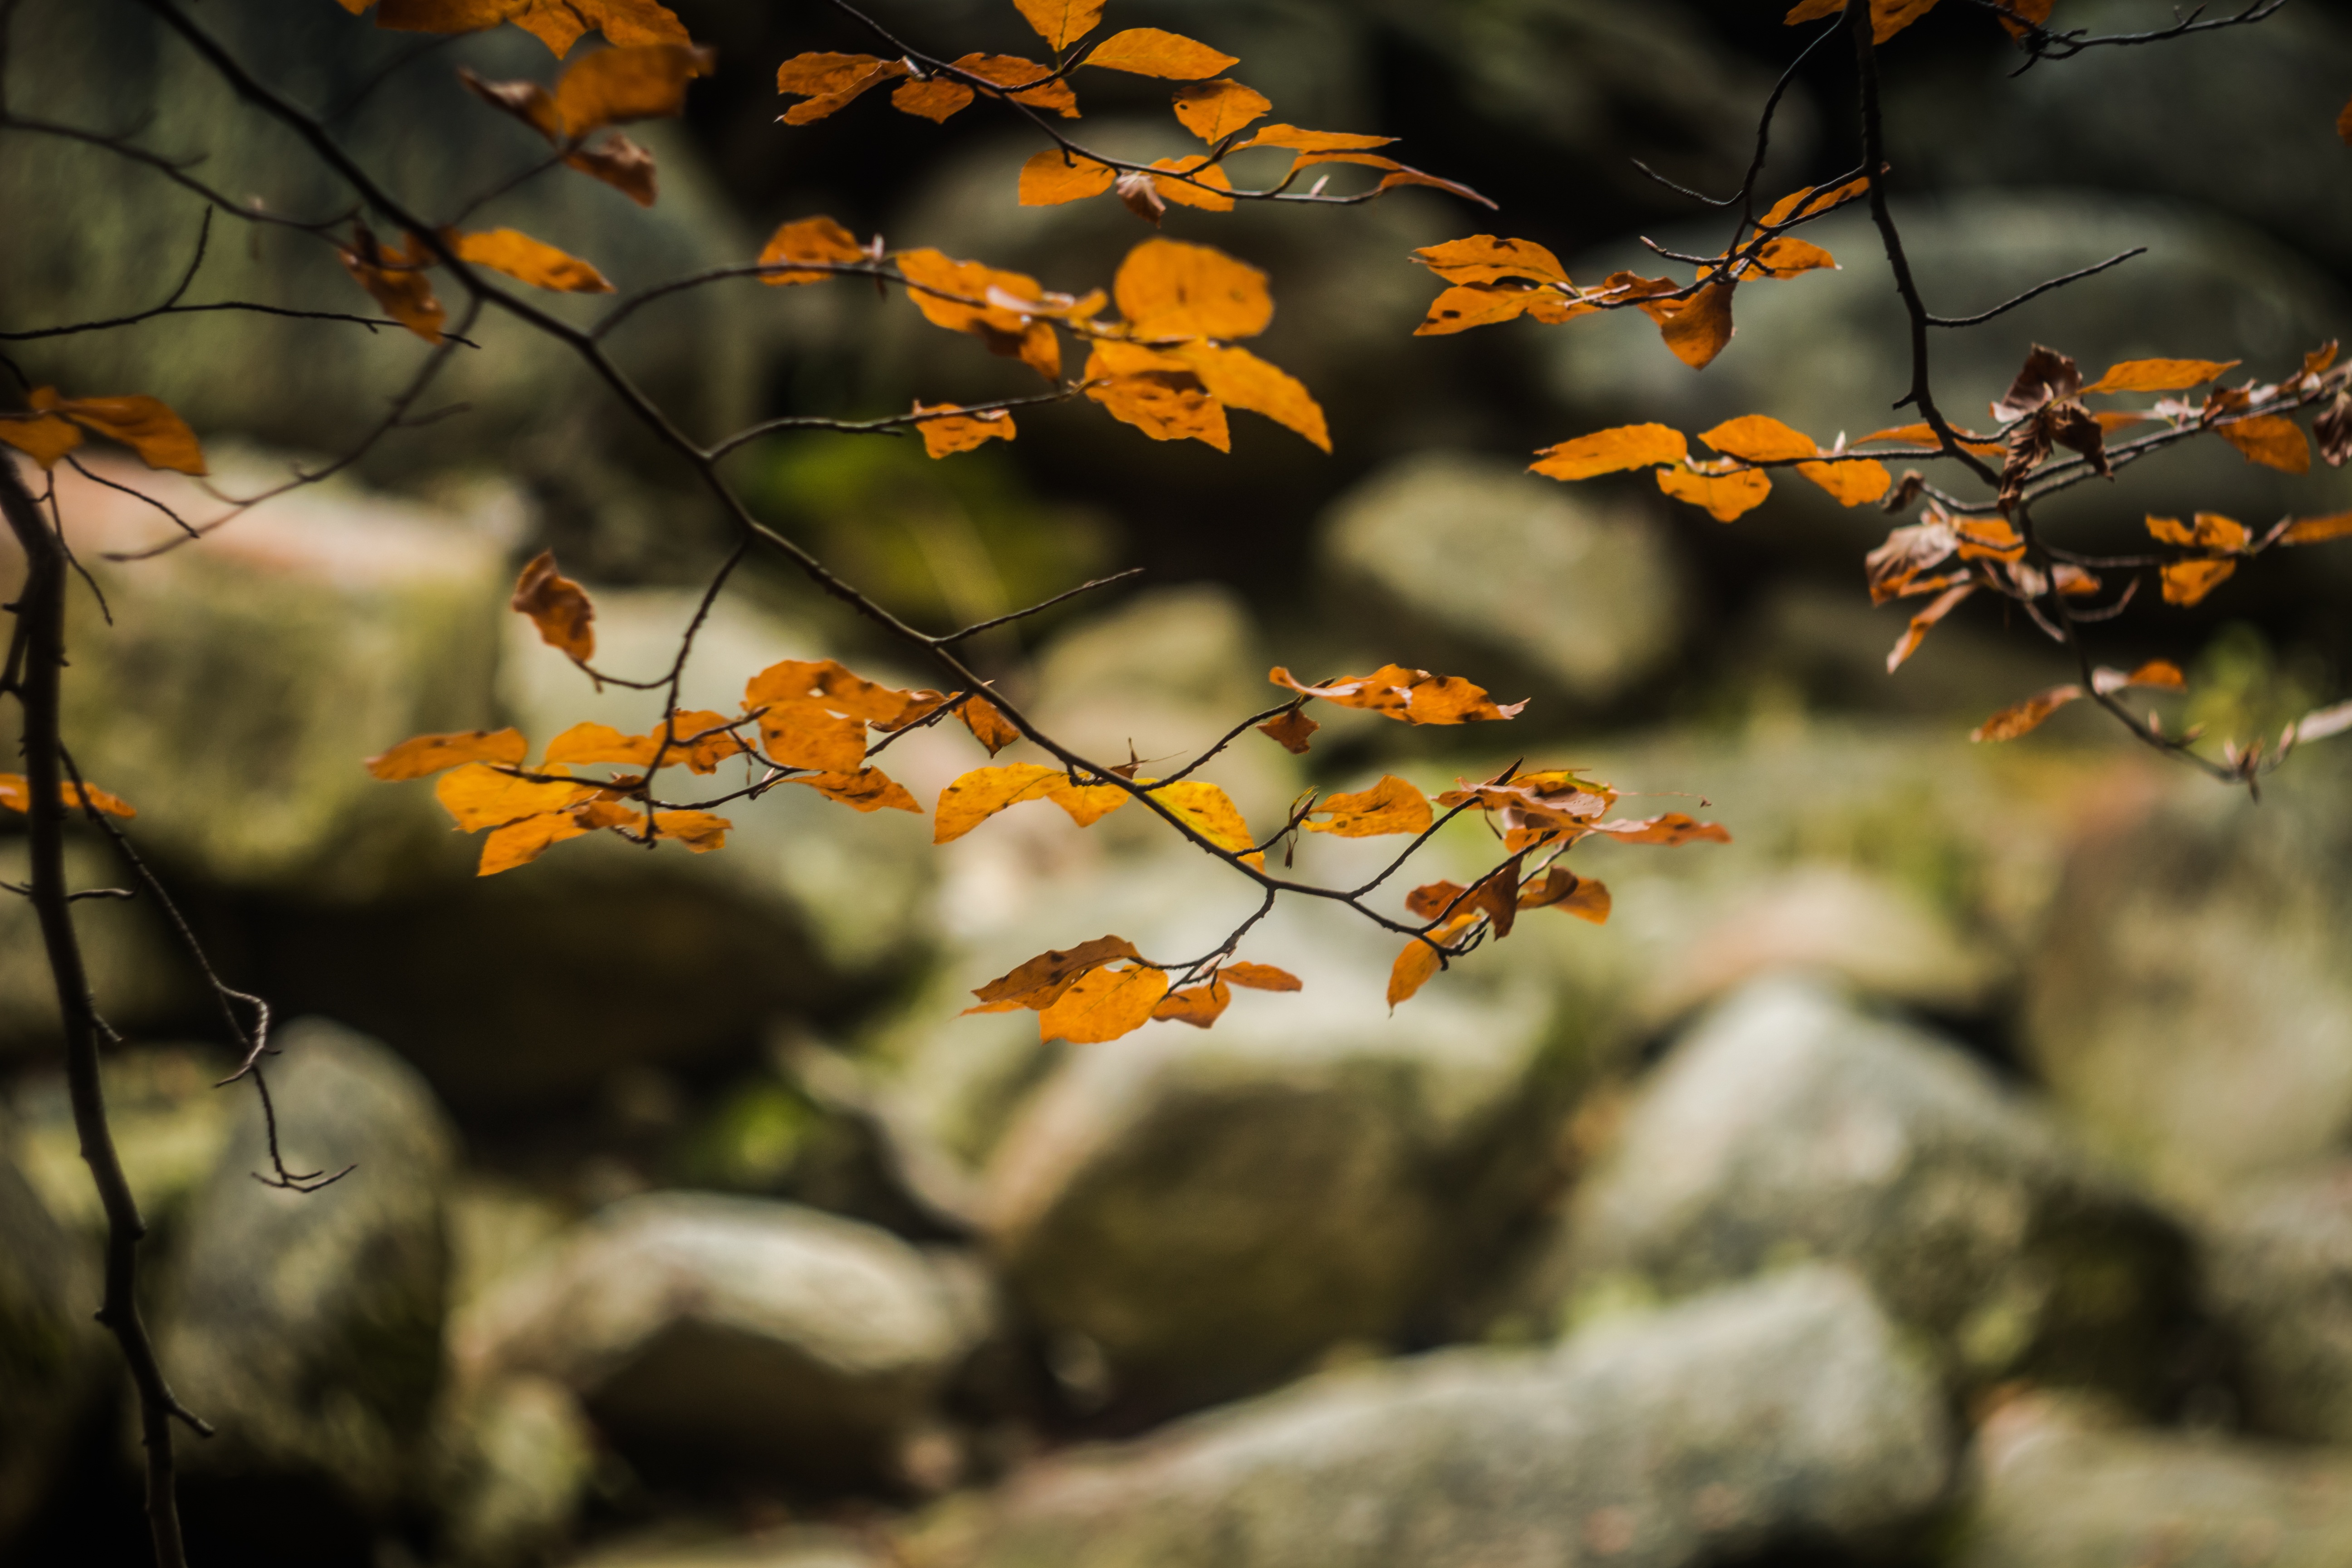
tree, nature, forest, branch, plant, sunlight, leaf, flower, river, foliage, autumn, botany, flora, season, fauna, stones, deciduous, woodland, macro photography, the giant mountains, woody plant